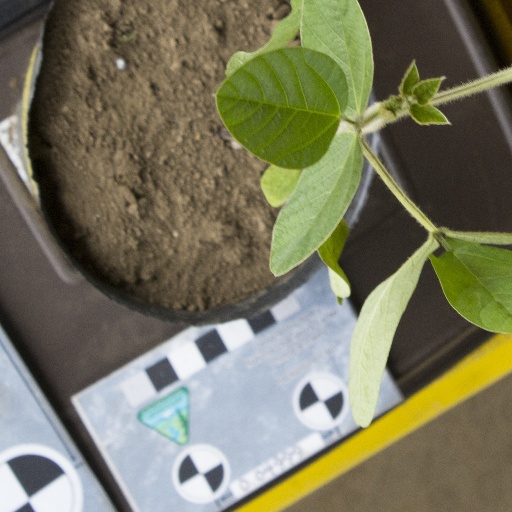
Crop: soybean